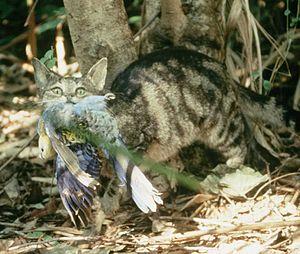
La prédation des chats sur la faune sauvage est le résultat de l'instinct naturel et du comportement des chats haret et domestiques pour chasser les petites proies, y compris la faune. Certaines personnes considèrent cela comme un phénomène souhaitable, afin de lutter contre les espèces nuisibles; cependant, contrairement à la croyance populaire, il n'y a aucune preuve scientifique que les chats sont un moyen efficace de contrôle des rongeurs, et les écologues s'opposent à leur utilisation à cette fin en raison des dommages disproportionnés qu'ils font à la faune sauvage bénéfique. En tant qu'espèce envahissante et superprédatrice ils causent des dommages écologiques considérables. En Australie, la chasse par les chats a contribué à conduire au moins 20 mammifères indigènes à l'extinction et continue d'en menacer au moins 124 autres. Leur introduction a provoqué l'extinction d'au moins 33 espèces endémiques sur les îles du monde entier. Les chats sauvages et domestiques tuent des milliards d'oiseaux aux États-Unis chaque année, où les populations d'oiseaux chanteurs continuent de décliner.